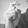
ASL letter: X